1992 Hooters 500

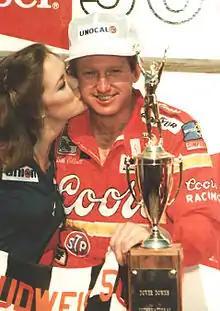
Bill Elliott

Around lap 118, rookie Jeff Gordon brought the #24 Chevrolet into the pits for service. The Ray Evernham-led "Rainbow Warriors" crew, which in later years would become famous for their pit stop efficiency, was nowhere near that level in this race and their errors caused Evernham to refer to them as the “Keystone Kops”. During the stop, a roll of duct tape was left on the trunk lid. As Gordon left, the roll of tape rolled onto the track, and it struck the front of points leader Allison's Ford. The #28 suffered damage to the front air dam, which caused Allison to drop back from second place where he had been running; he would continue to battle handling issues for the rest of the race. Gordon would eventually crash out of the race on lap 164, finishing 31st.